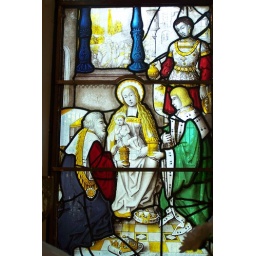
East window - Adoration of the Magi. Kings in 15c dress